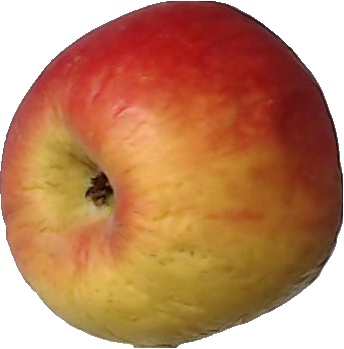
Label: apple_red_yellow_1